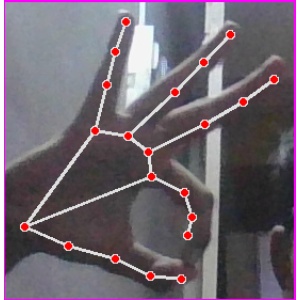
अक्षर: ण